Genfel

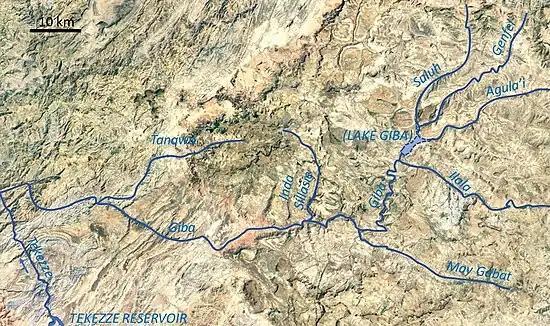
Giba drainage network

It is a confined river, locally meandering in its narrow alluvial plain, with a slope gradient of 9 metres per kilometre. With its tributaries, the river has cut a deep gorge.